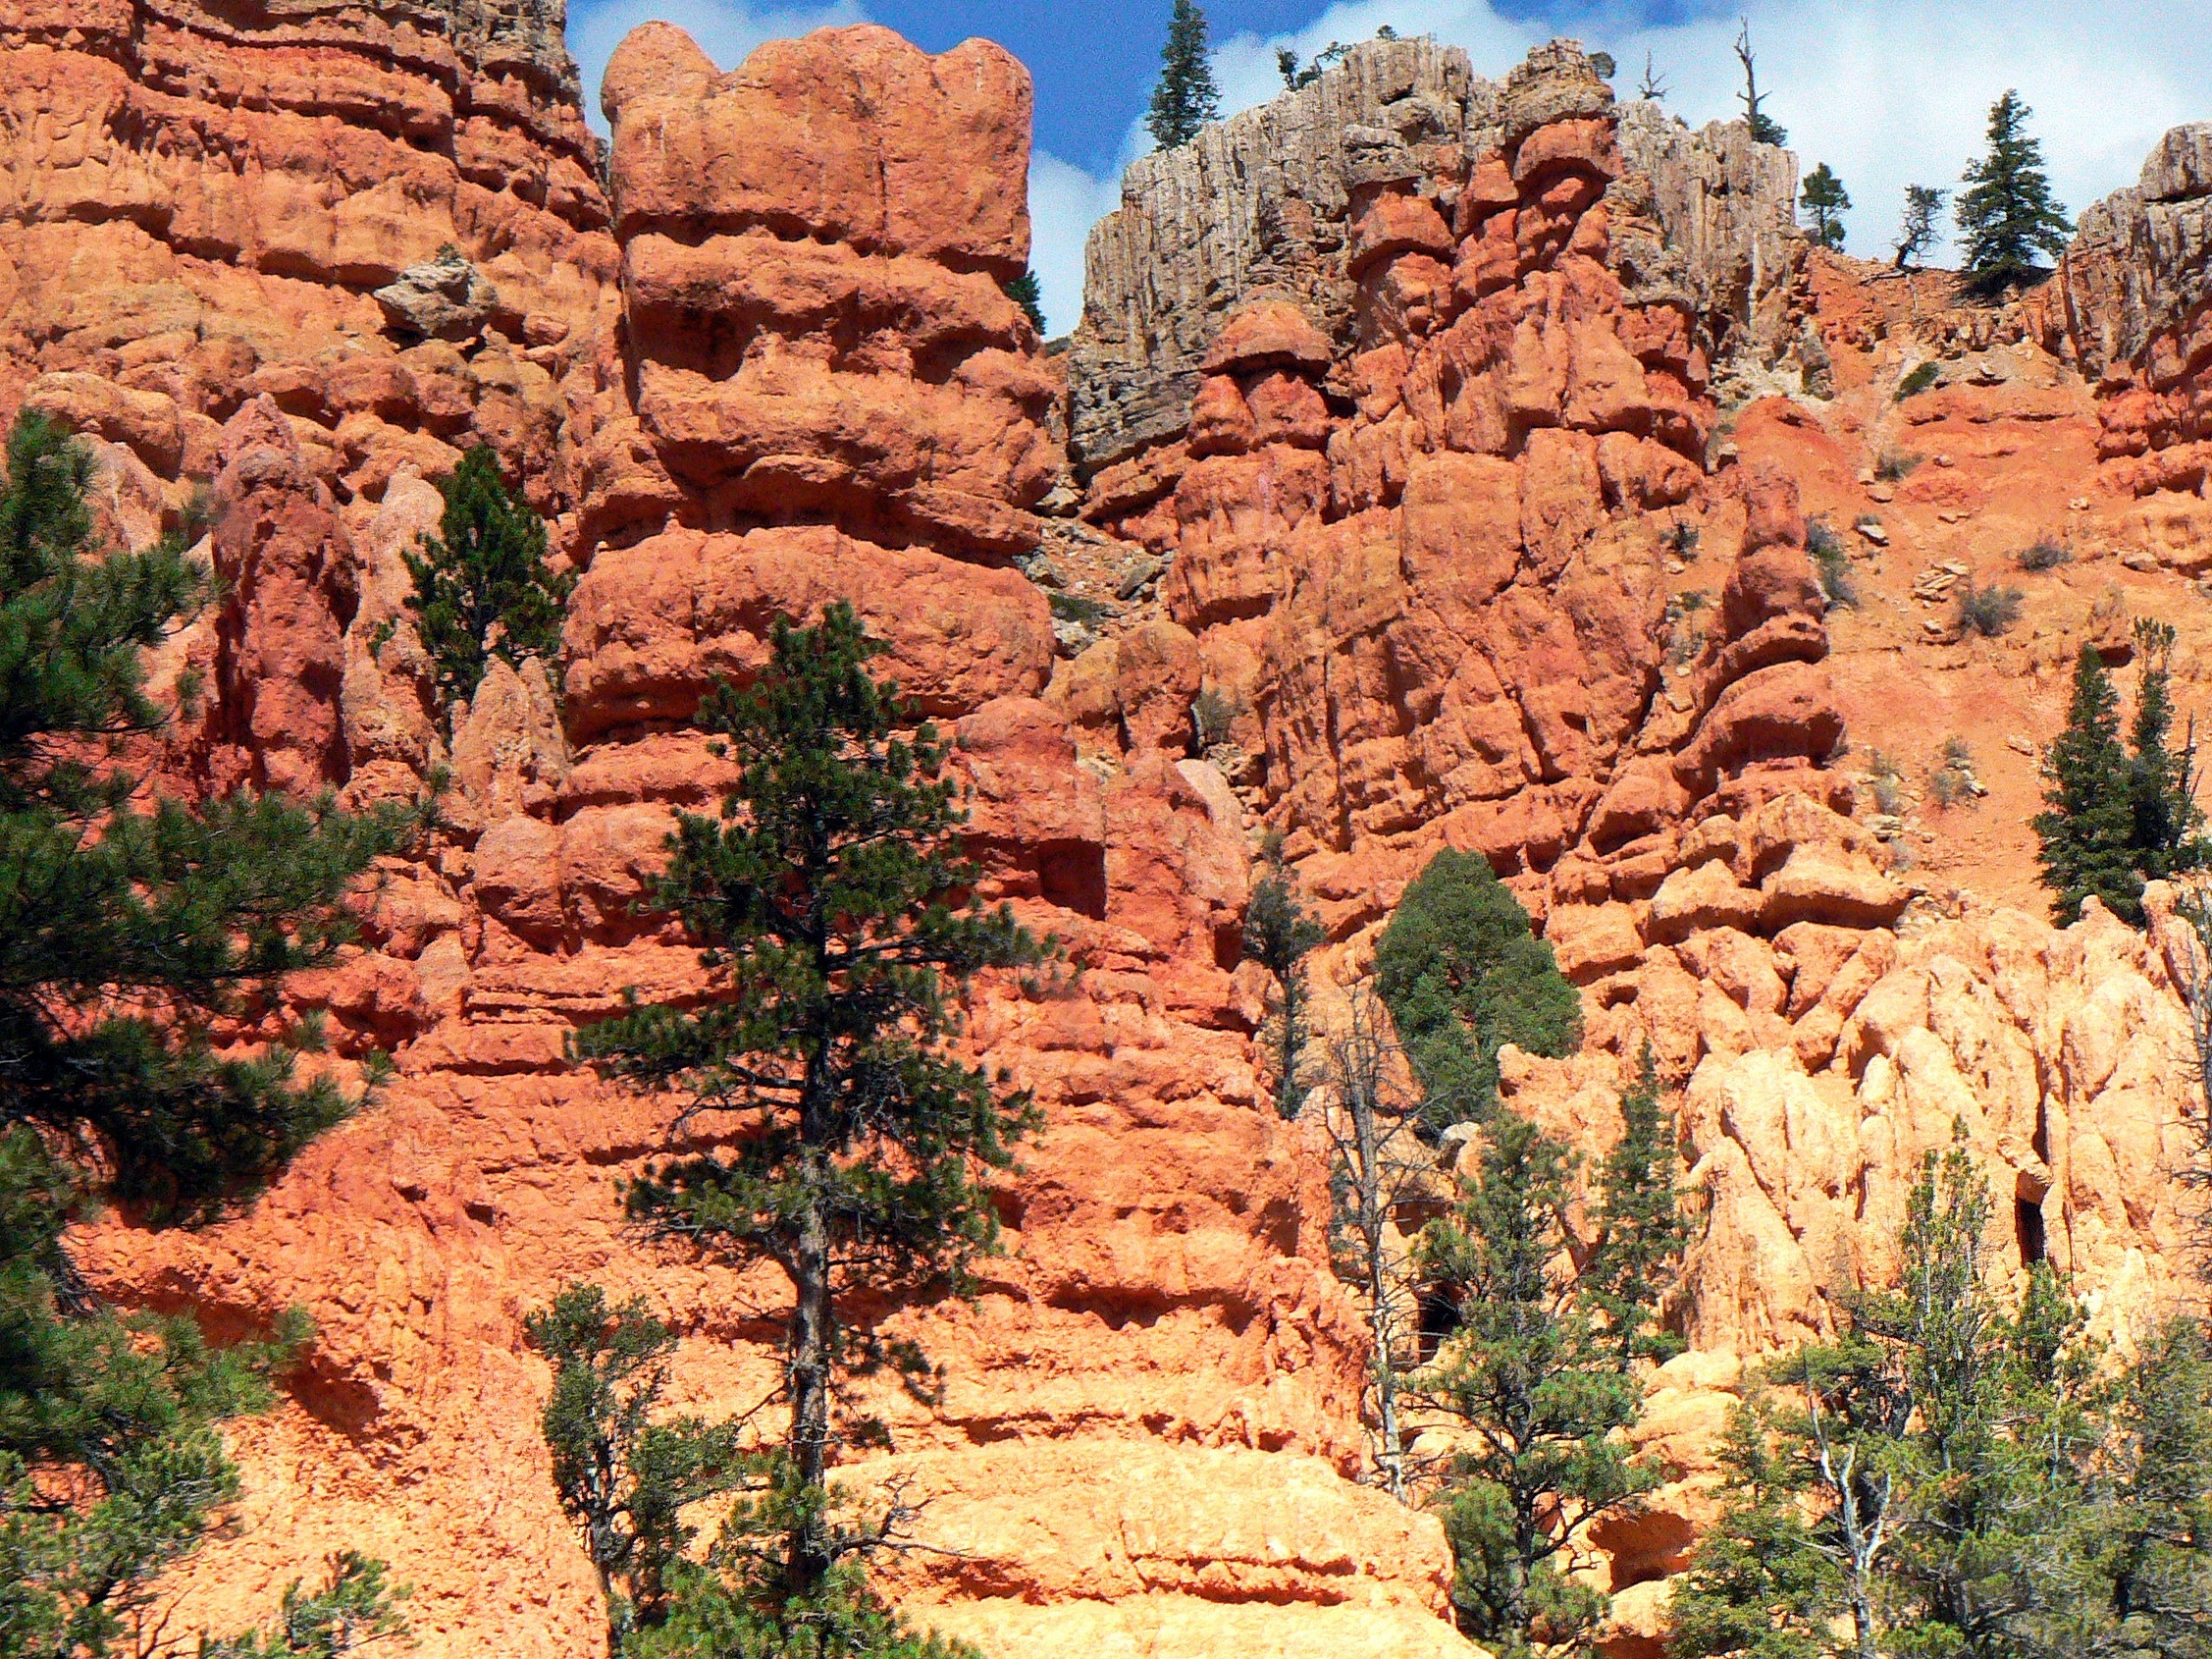
landscape, rock, wilderness, mountain, trail, desert, valley, panorama, formation, cliff, arch, park, usa, canyon, national park, geology, badlands, plateau, bryce canyon, ecosystem, wadi, butte, landform, tourist site, immensity, wonders, geographical feature